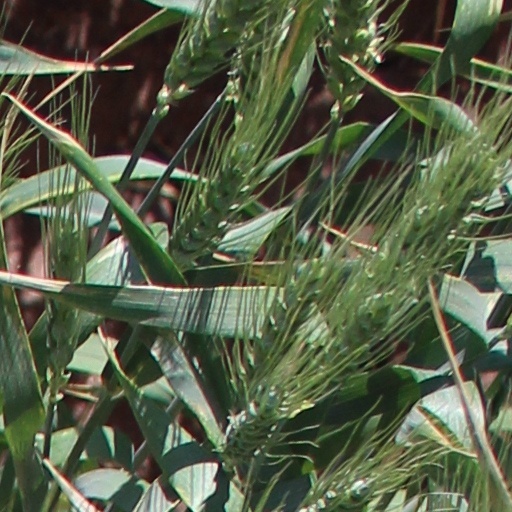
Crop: wheat